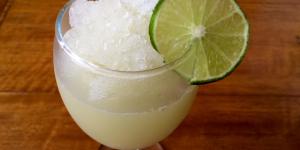
granizado de pepino y limon